Tom Crean (explorer)

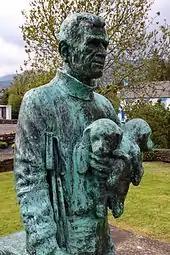

Soon after heading north on the journey back to base camp, Crean's party lost the trail back to the Beardmore Glacier, and were faced with a long detour around a large icefall. With food supplies short, and needing to reach their next supply depot, the group made the decision to slide on their sledge, uncontrolled, down the icefall. The three men slid , dodging crevasses up to wide, and ending their descent by overturning on an ice ridge. Evans later wrote: "How we ever escaped entirely uninjured is beyond me to explain".